Principality of Grubenhagen

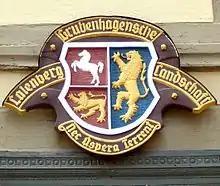
Coat of arms of the Calenberg-Grubenhagen "Landschaft", photographed on a house in Göttingen

The principality was located on the southwestern edge of the Harz mountain range in present-day South Lower Saxony. It included two separate territories, one around the town of Einbeck with Grubenhagen Castle, and another domain around the towns of Osterode and Duderstadt (ceded to Mainz in 1366) with Clausthal, Herzberg, and Herzberg Castle. The dominion also comprised the eastern exclave of Elbingerode, today part of Saxony-Anhalt.